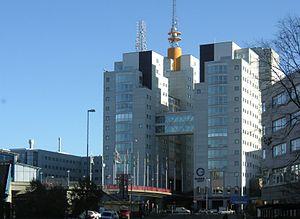
L'histoire architecturale de Stockholm remonte au tout début du XIIIᵉ siècle. D'après certaines sources, il est possible qu'une tour défensive ait été édifiée sur l'île de Stadsholmen aux environs de l'an 1200, voire à la fin du XIIᵉ siècle.